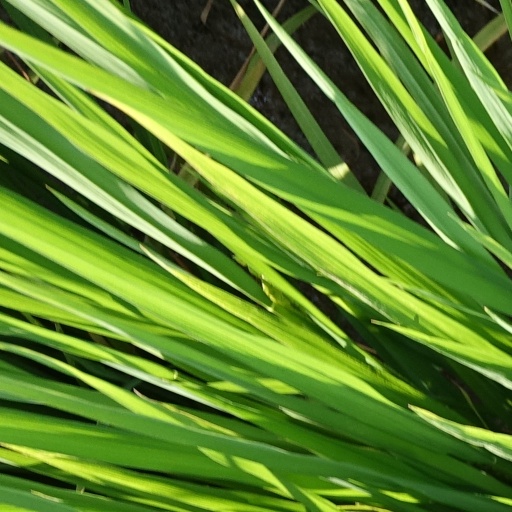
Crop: rice